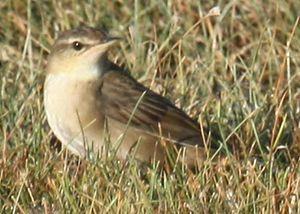
La Locustelle de Pallas est une espèce de passereaux de la famille des Locustellidae, quelquefois encore classée dans celle des Sylviidae.